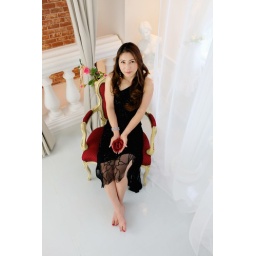
Japanese woman wearing black dress sitting in red and gold chair holding red rose looking up at camera.